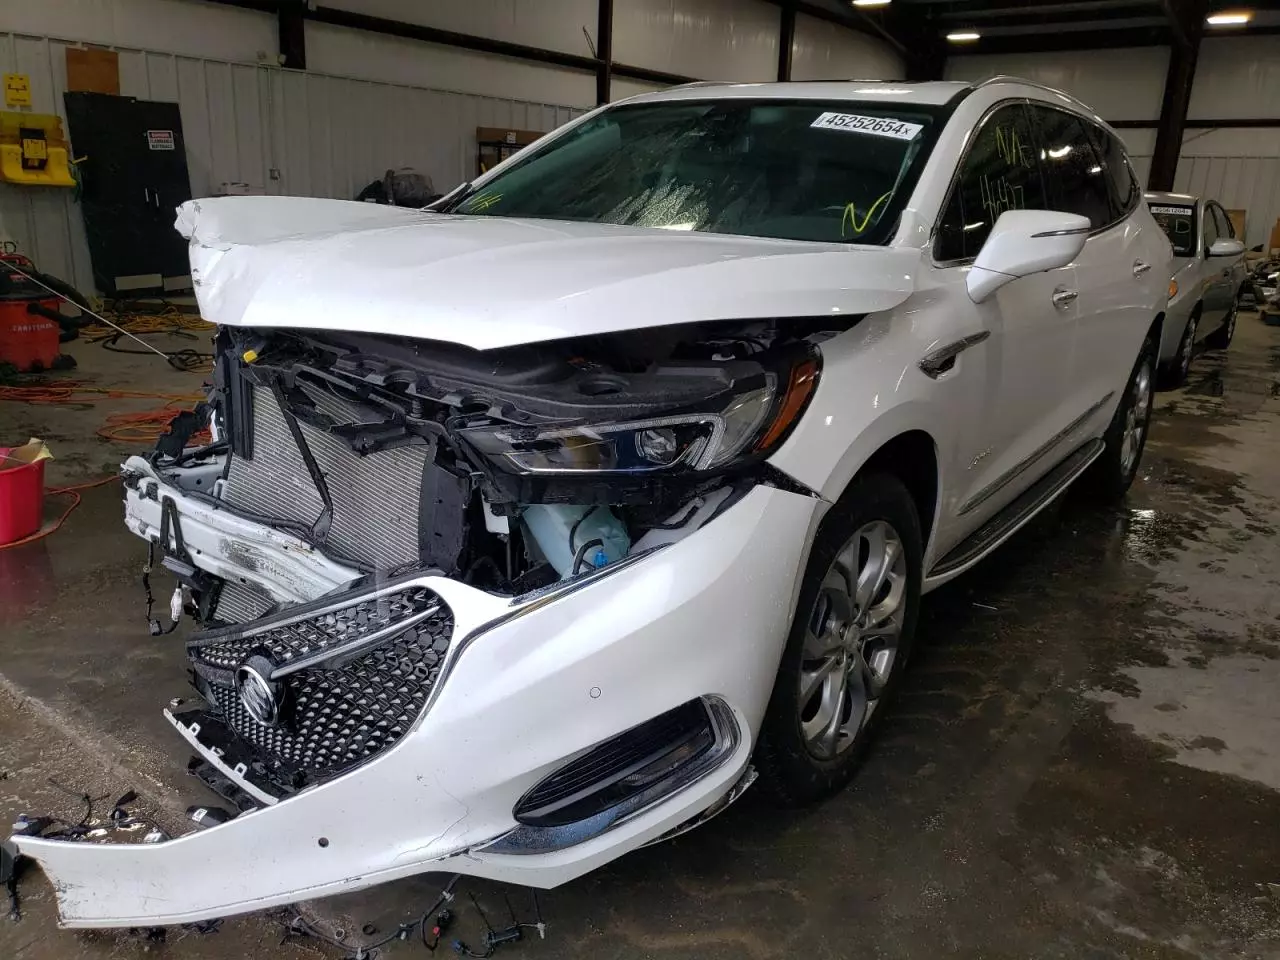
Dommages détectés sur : plaque d'immatriculation avant, pare-choc avant, feu avant droit, feu avant gauche, capot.
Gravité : majeur